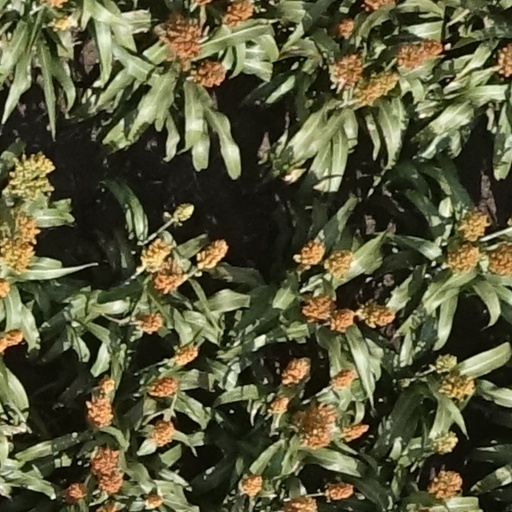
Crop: sorghum